Jan Samuel Chrzanowski

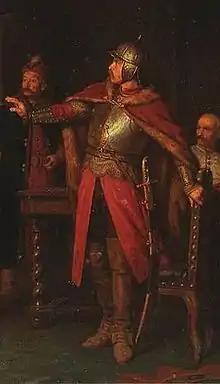
"Jan Samuel Chrzanowski", painting by Leopold Löffler, 1867

Jan Samuel Chrzanowski (died 1688 in Jazłowiec (Yazlovets), Polish–Lithuanian Commonwealth, now Chortkiv Raion, Ternopil Oblast, Ukraine) was a Polish officer known for his command during the Battle of Trembowla.